Canton Beach, New South Wales

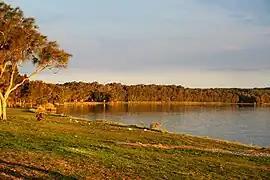
Canton Beach in late afternoon sunlight

Canton Beach is a suburb located on the Central Coast of New South Wales, Australia, as part of the local government area. It is next to Toukley which is a large residential and holiday town.